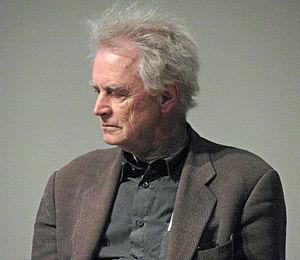
Thom Andersen est un réalisateur américain né en 1943 à Chicago, Illinois.